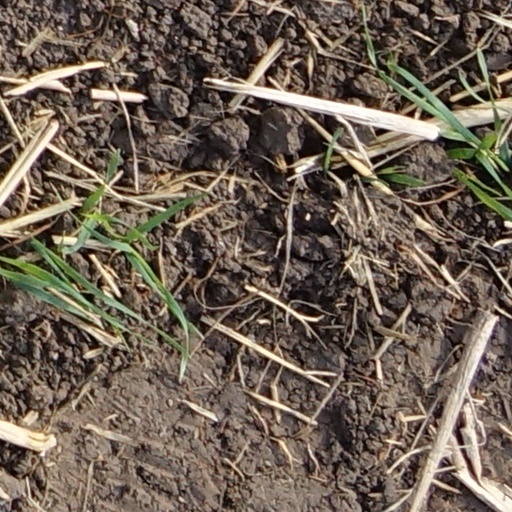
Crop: wheat